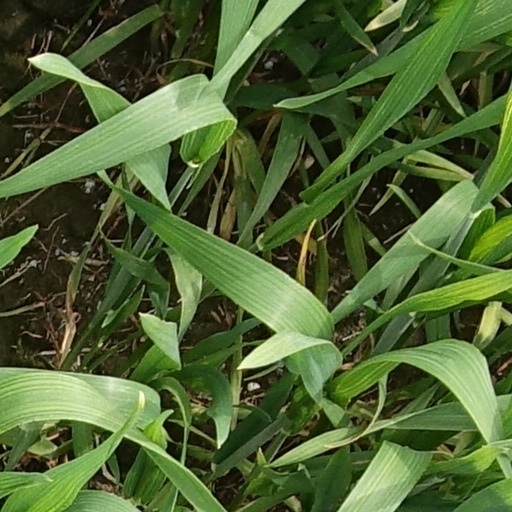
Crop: wheat